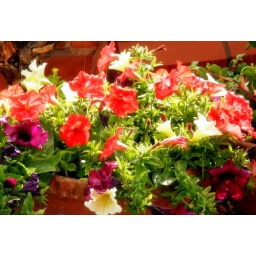
Surfina/petunia plants in pots on my patio.